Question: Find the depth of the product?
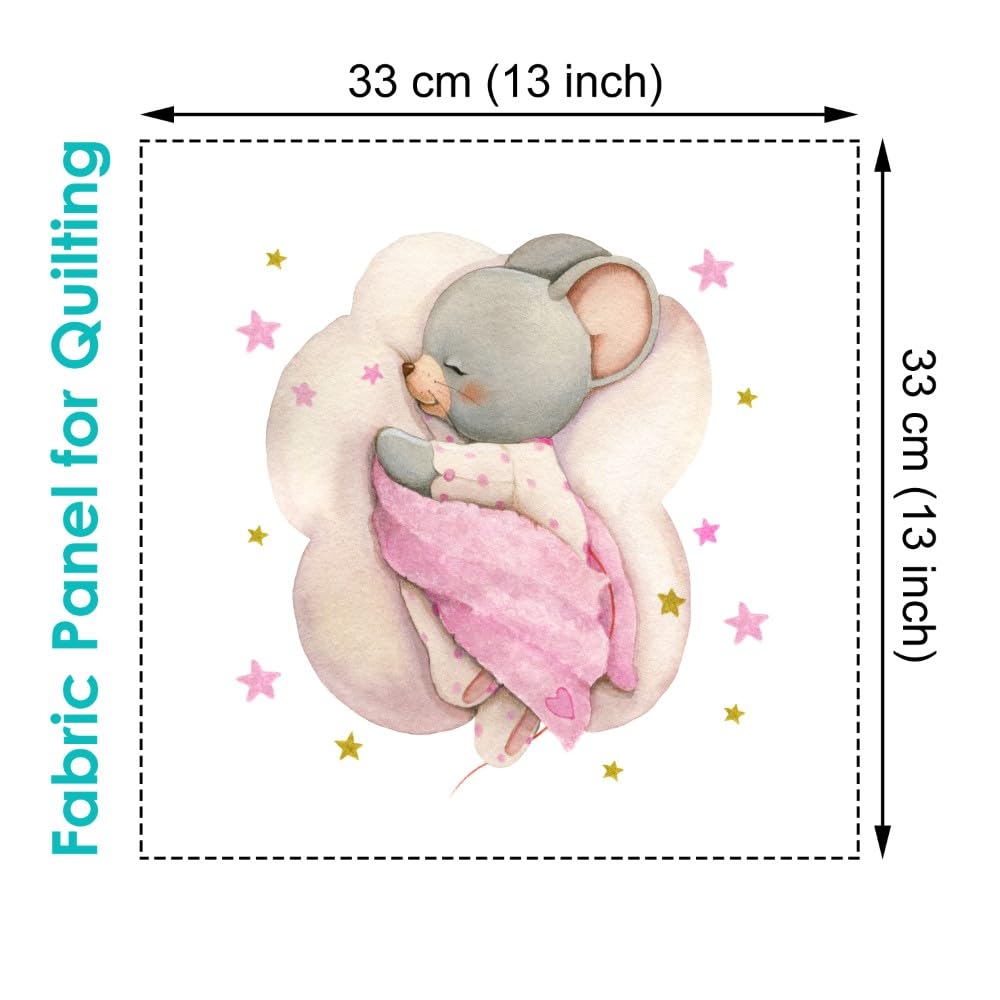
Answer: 13.0 inch